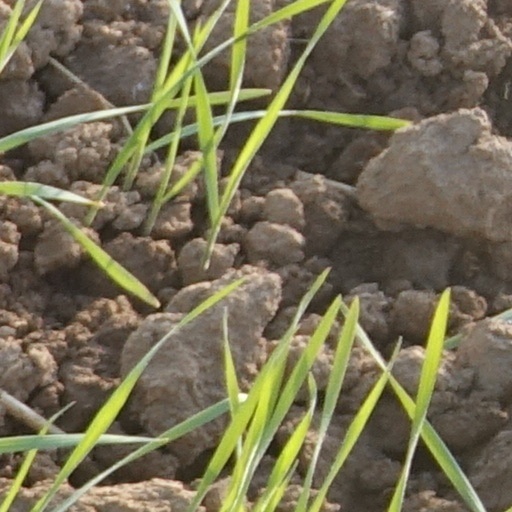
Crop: wheat